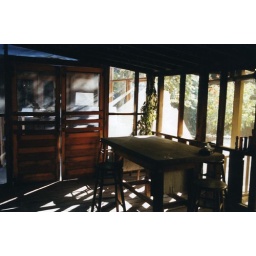
Salad used to be prepared on this table in a screened porch outside the kitchen during the summer.